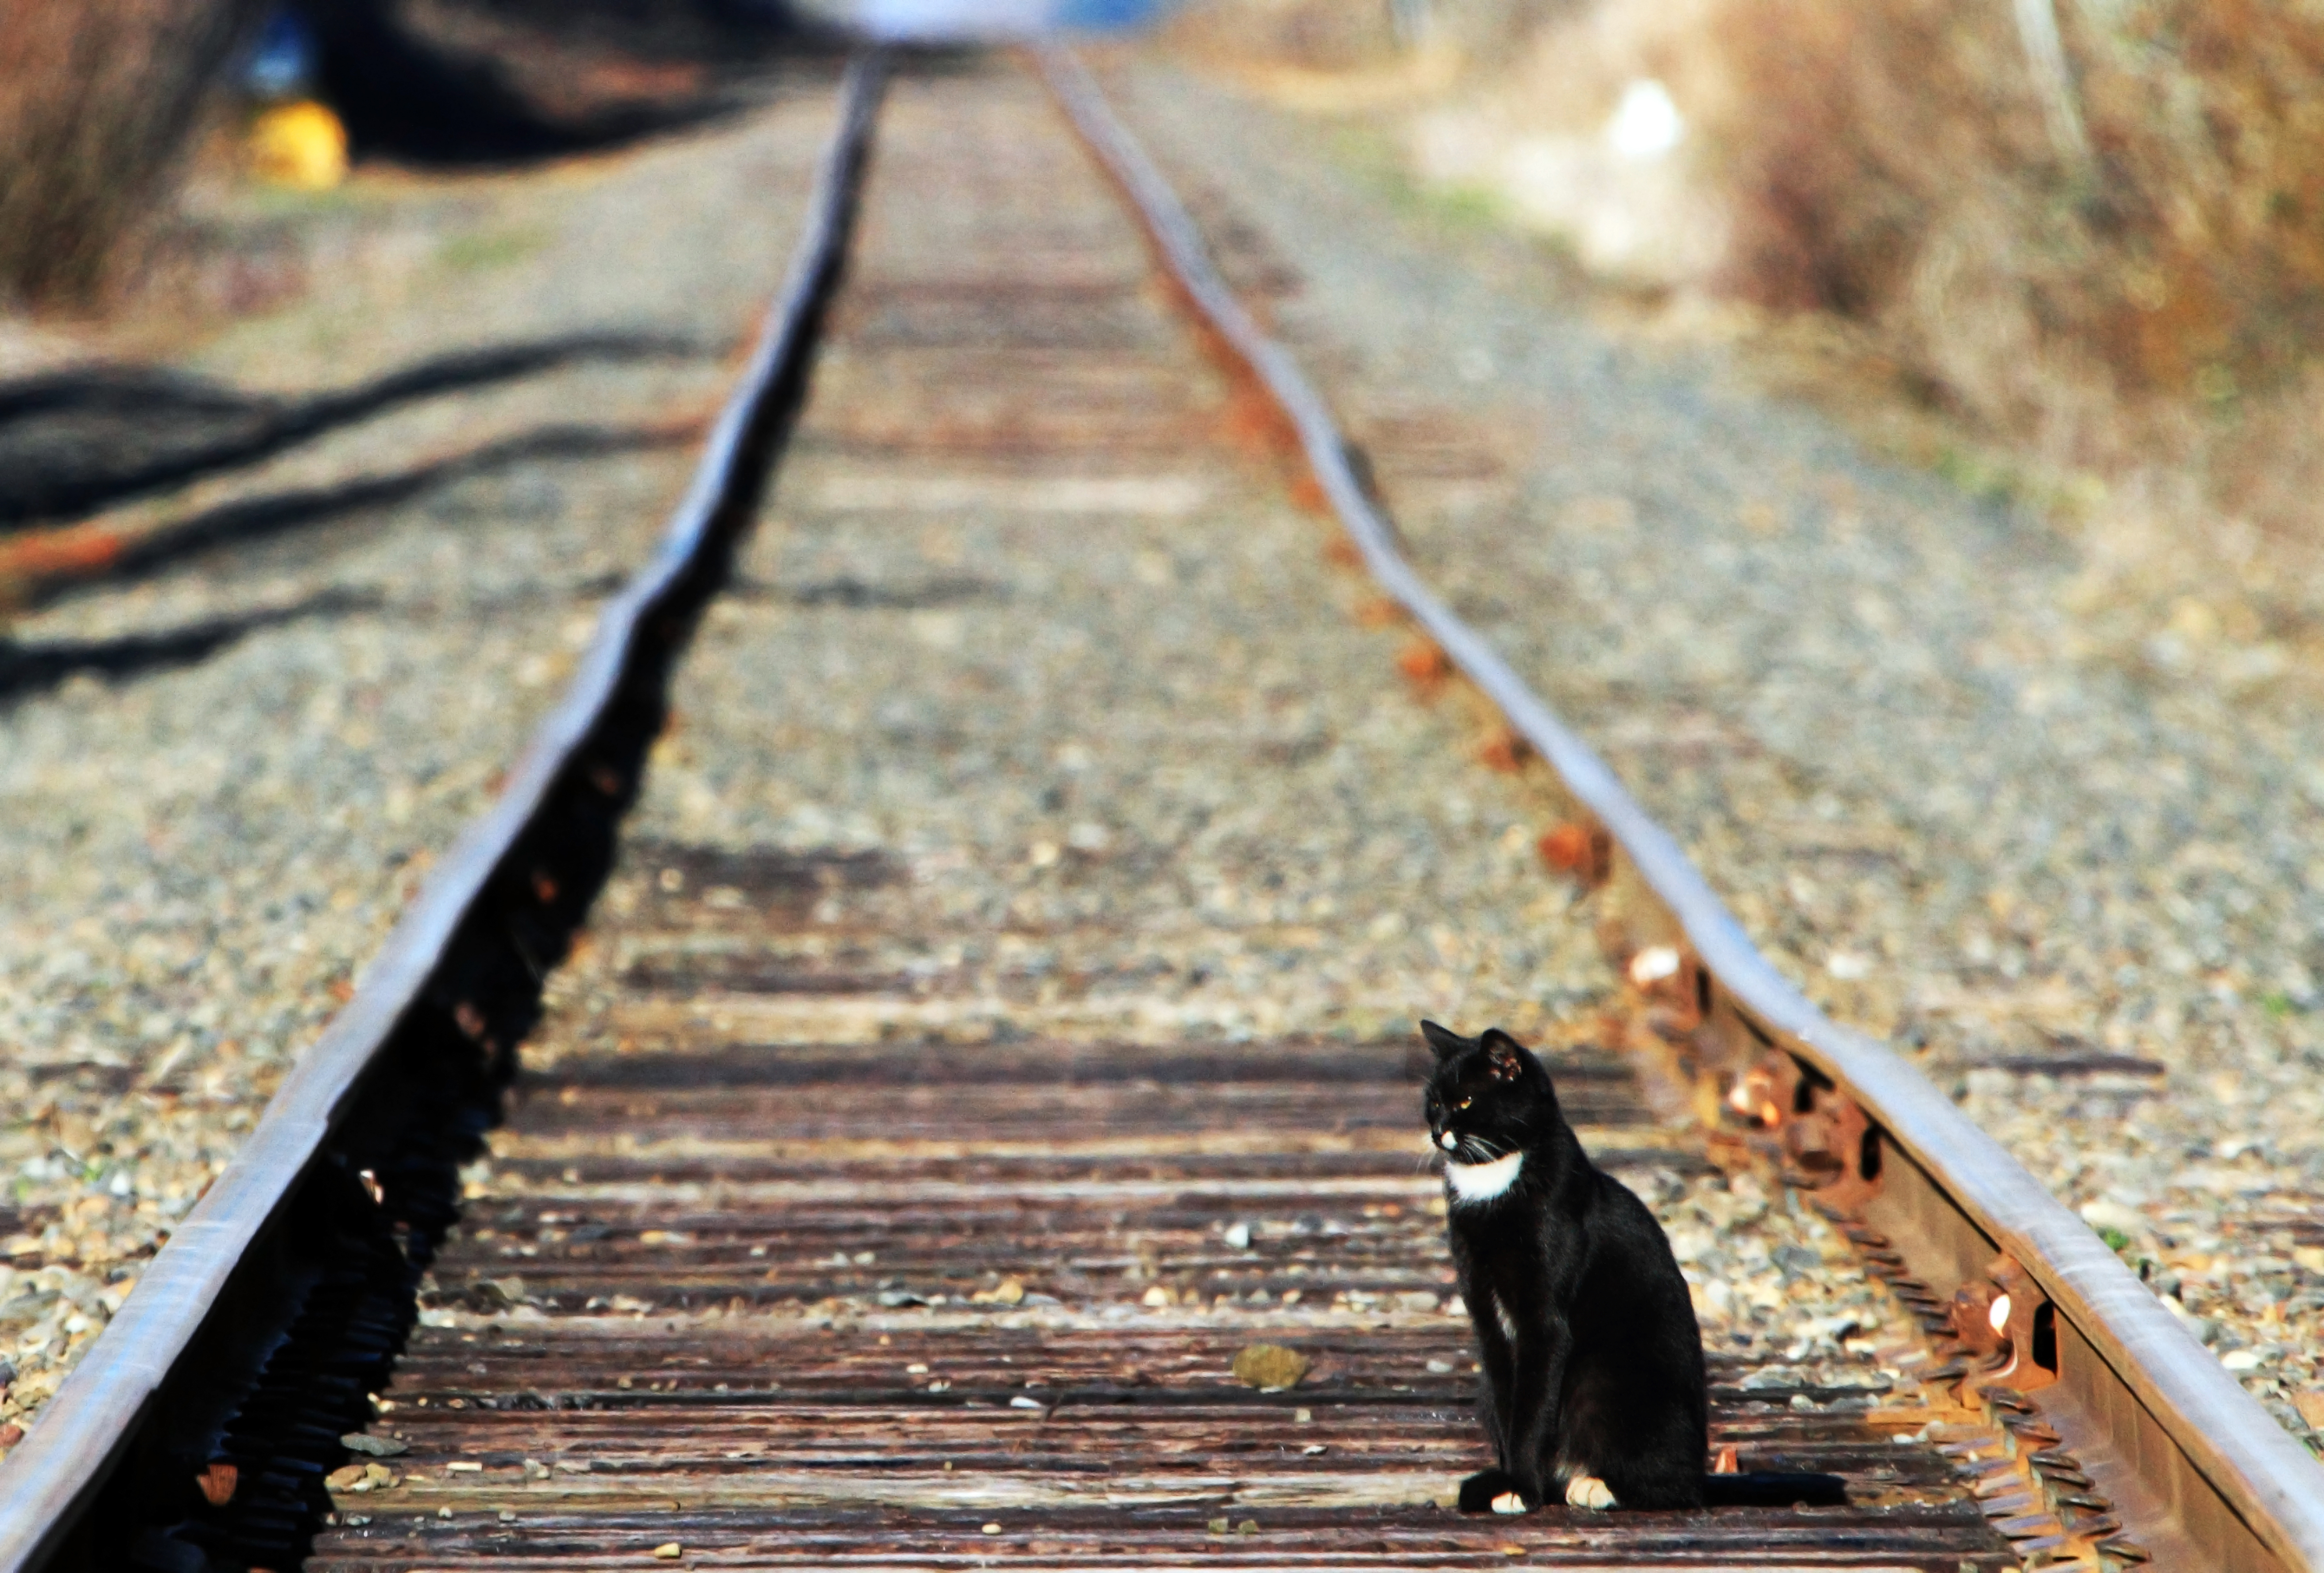
bokeh, wood, track, leaf, train, country, transport, waiting, cat, sitting, autumn, black, point, tracks, angel, well, mount, oregon, vanishing, ian, trained, sane, wednesday, patient, patiently